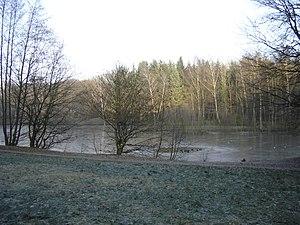
Le Pommereuil ou Pommereuil est une commune française située dans le département du Nord, en région Hauts-de-France.
Le Bois-l'Évêque est une forêt française située dans le département du Nord, sur les bords de la Sambre. Il est entièrement situé sur le territoire de la commune d'Ors et est entouré des communes du Pommereuil et de Fontaine-au-Bois.